Ike Van Zandt

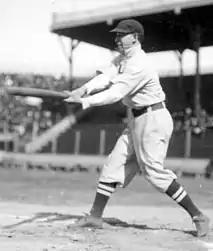
Ike Van Zandt with the St. Louis Browns in 1905

Van Zandt had finished the 1908 season playing for Albany, when he returned to his hometown of Nashua, New Hampshire. On September 14, he committed suicide by shooting himself through the heart with a revolver. One possible reason for his decision was a possible involvement in a game-fixing scandal that was about to be printed by a newspaper. However, according to the Society for American Baseball Research, he wrote a two-page note to his wife explaining that he had developed terrible stomach issues and that he didn't want to be a burden to her before shooting himself.